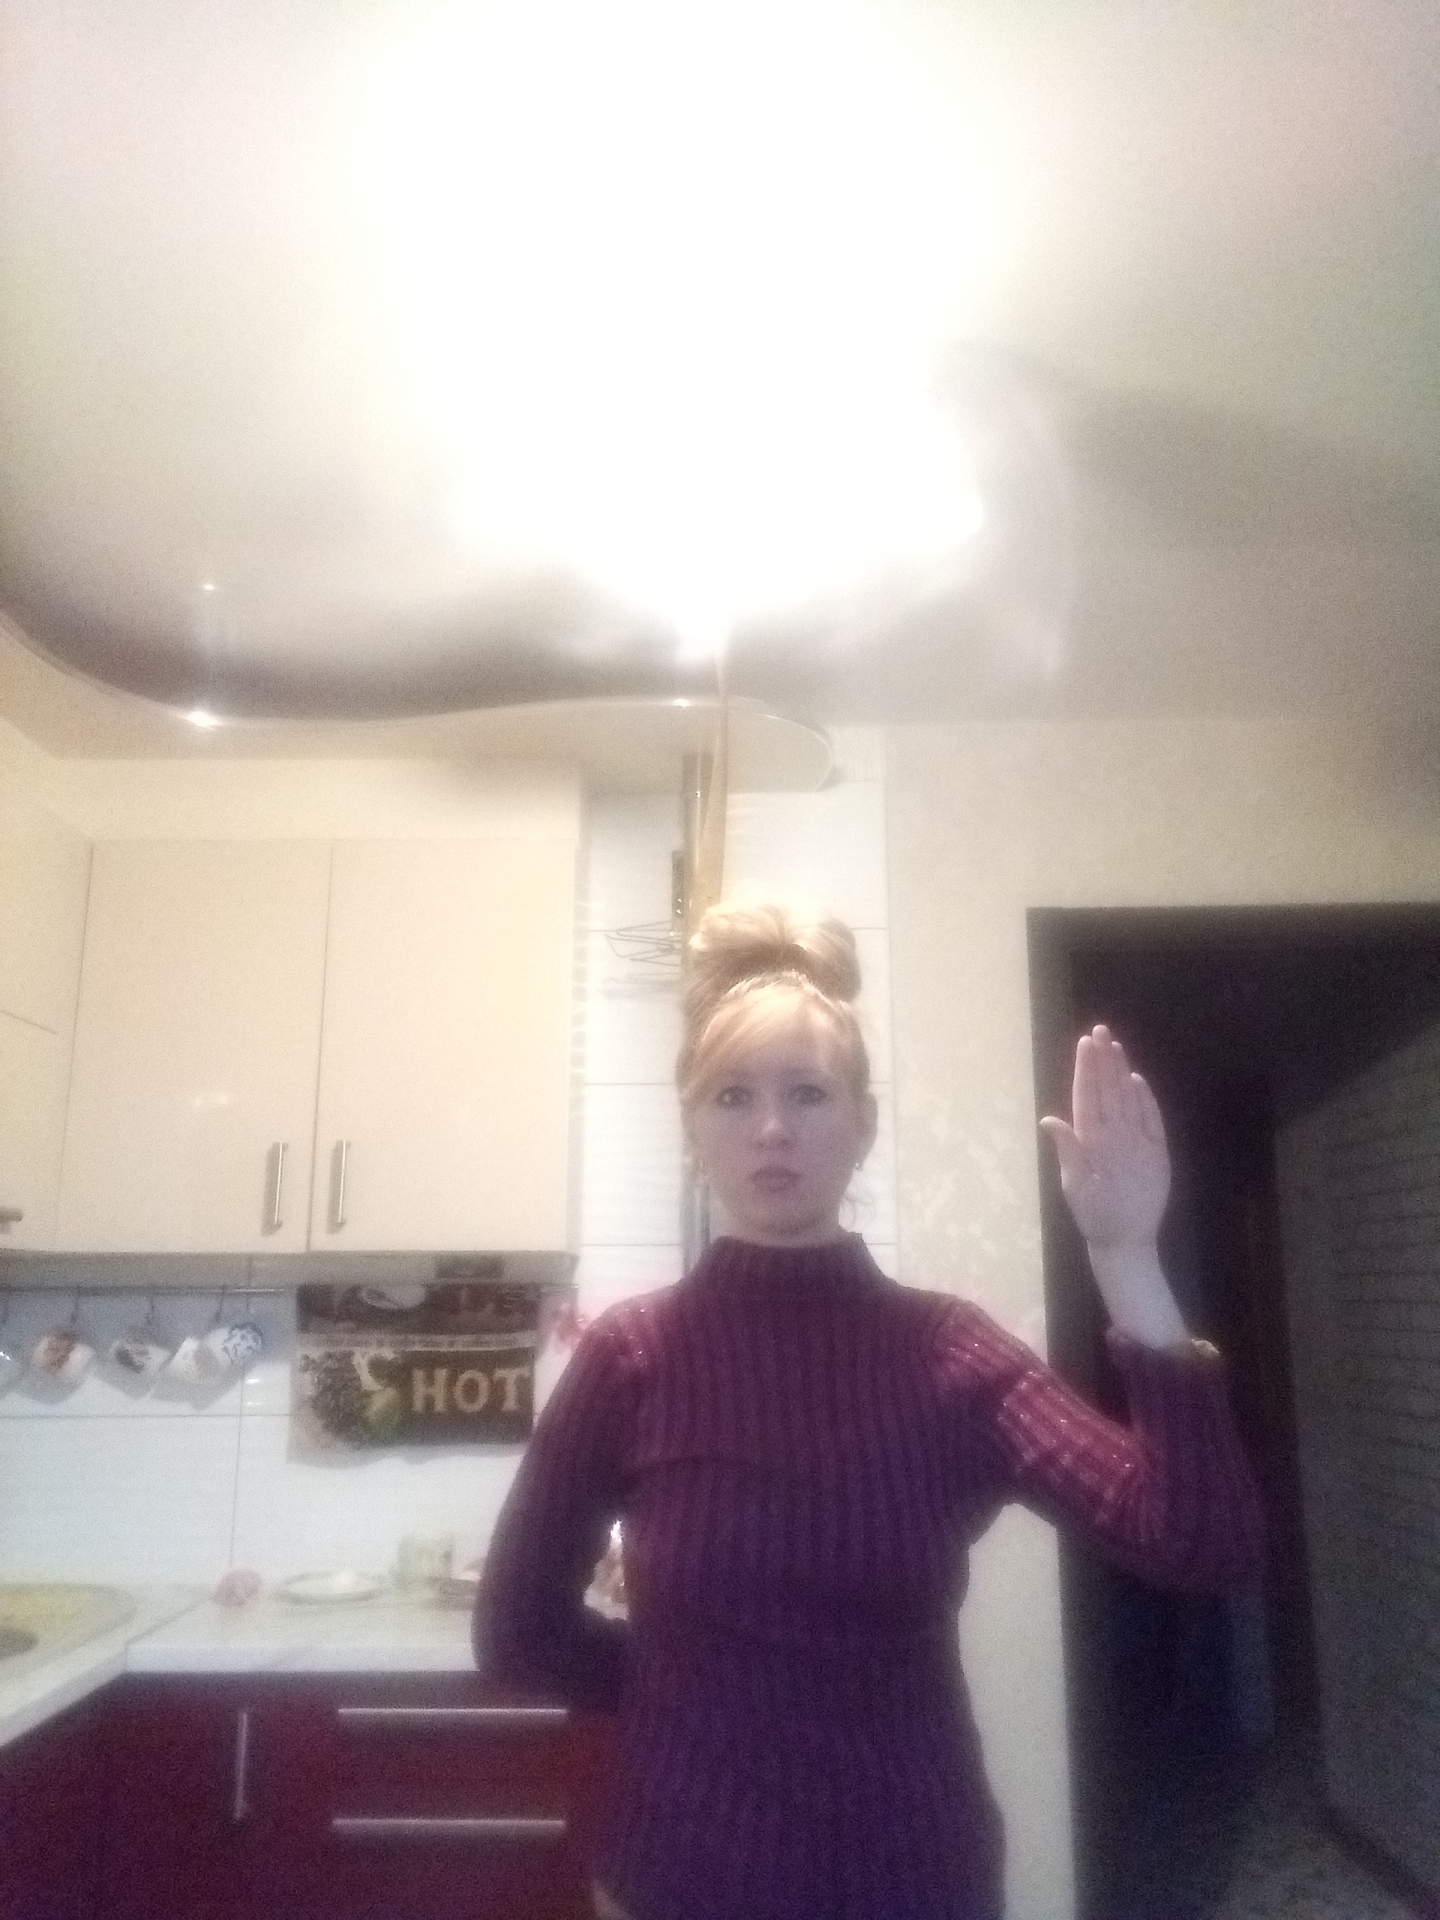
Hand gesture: stop